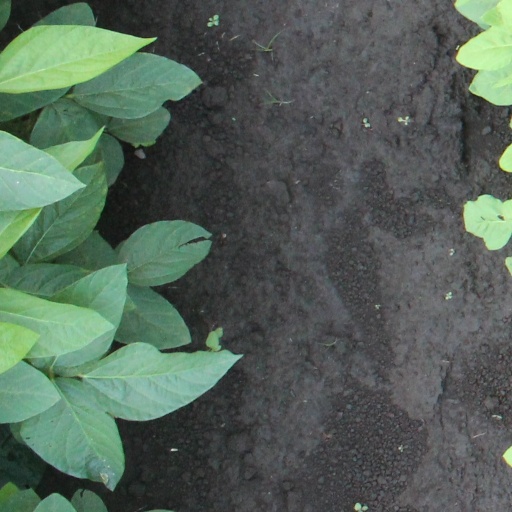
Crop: soybean